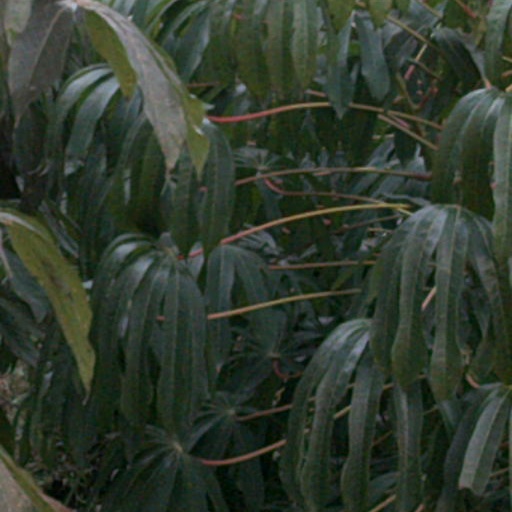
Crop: cassava